2016 Summer Paralympics opening ceremony

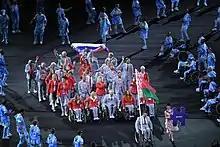
The Belarusian delegation at the Parade of Nations carrying both the Belarusian and Russian flags.

Delegations representing 161 National Paralympic Committees marched into the stadium, led by the Independent athletes. Each team was accompanied by a woman carrying a puzzle piece-shaped sign with the country's name written on in Brazilian Portuguese; the other side of each piece contained photos of the athletes participating in the Games. In protest of the banning of Russia from the Games over a doping scandal, Belarusian Ministry of Sport official Andrey Fomochkin was seen carrying the flag of Russia while entering the stadium; the flag was confiscated, and Fomochkin's credentials were revoked by the IPC for violating the policy forbidding political protests and gestures. As countries entered, the puzzle pieces were assembled on the stadium floor to create a mosaic of the human heart using the photos.